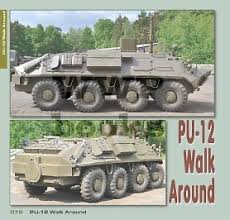
Label: BTR-60